Southern question

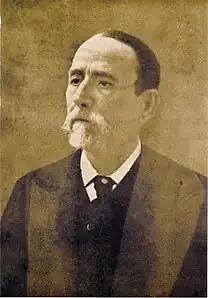
Giustino Fortunato

The annual import-export trade before 1859, including the territories not yet unified and subsequently annexed, reached a national total of 800,251,265 lire for imports and 680,719,892 lire for exports; in relation to these amounts, the Kingdom of the Two Sicilies imported goods worth 104,558,573 lire and exported 145,326,929 lire, representing only 13% of the value of imports and 21% of national exports on an annual basis.